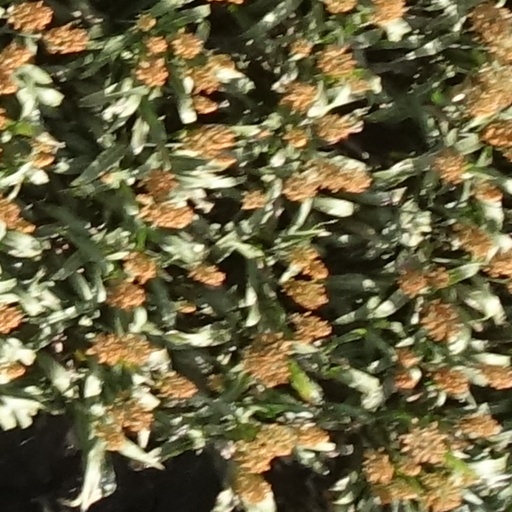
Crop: sorghum